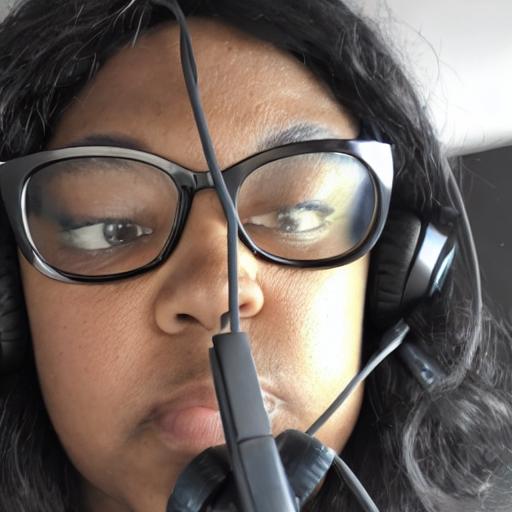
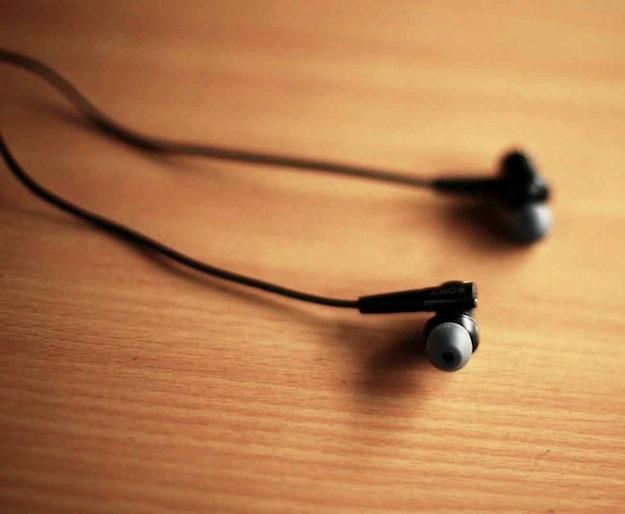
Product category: headphones
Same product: no